Technoda - Hadera

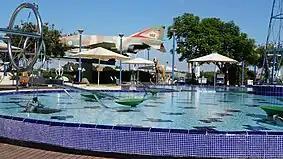

The center offers a variety of educational activities for about 20,000 children a year, from all sectors of society in Israel. The Technoda activities focus on research experience in science for kindergarten and school children as a complementary curriculum, and after-school enrichment classes in fields such as physics, biology, medicine, electronics, robotics, aeronautics, astronomy, optics, computers and mathematics. The Technoda also serves as a regional center for gifted students and as a teacher training center.